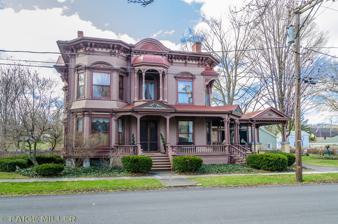
Building: Orrin W. Burritt House
Country: United States of America
Year built: 1876
Historic house in New York, United States United States historic place Orrin W. Burritt House U.S. National Register of Historic Places Orrin W. Burritt House Show map of New York Show map of the United States Location 2696 Van Buren St., Weedsport, New York Coordinates 43°2′45″N 76°33′47″W / 43.04583°N 76.56306°W / 43.04583; -76.56306 Area 0.6 acres (0.24 ha) Built 1876 Architectural style Italianate , Queen Anne NRHP reference No. 07000864 Added to NRHP August 30, 2007 Orrin W. Burritt House is a historic home located at Weedsport in Cayuga County, New York .  It is a fashionable Italianate / Queen Anne style dwelling built about 1876.  It consists of a large, essentially rectangular, two story frame main block.  Notable features of the building include broadly projecting eaves supported by elaborate scroll brackets, dentils and modillions; large windows surrounded by elaborate wood trim; an imposing verandah with a wealth of Victorian-inspired ornamentation; and a Colonial Revival style porte-cochere added about 1912.  Also on the property is a carriage house built about 1876. It was listed on the National Register of Historic Places in 2007. References